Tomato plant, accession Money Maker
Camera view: vertical (180 deg); turntable rotation: 300 degrees
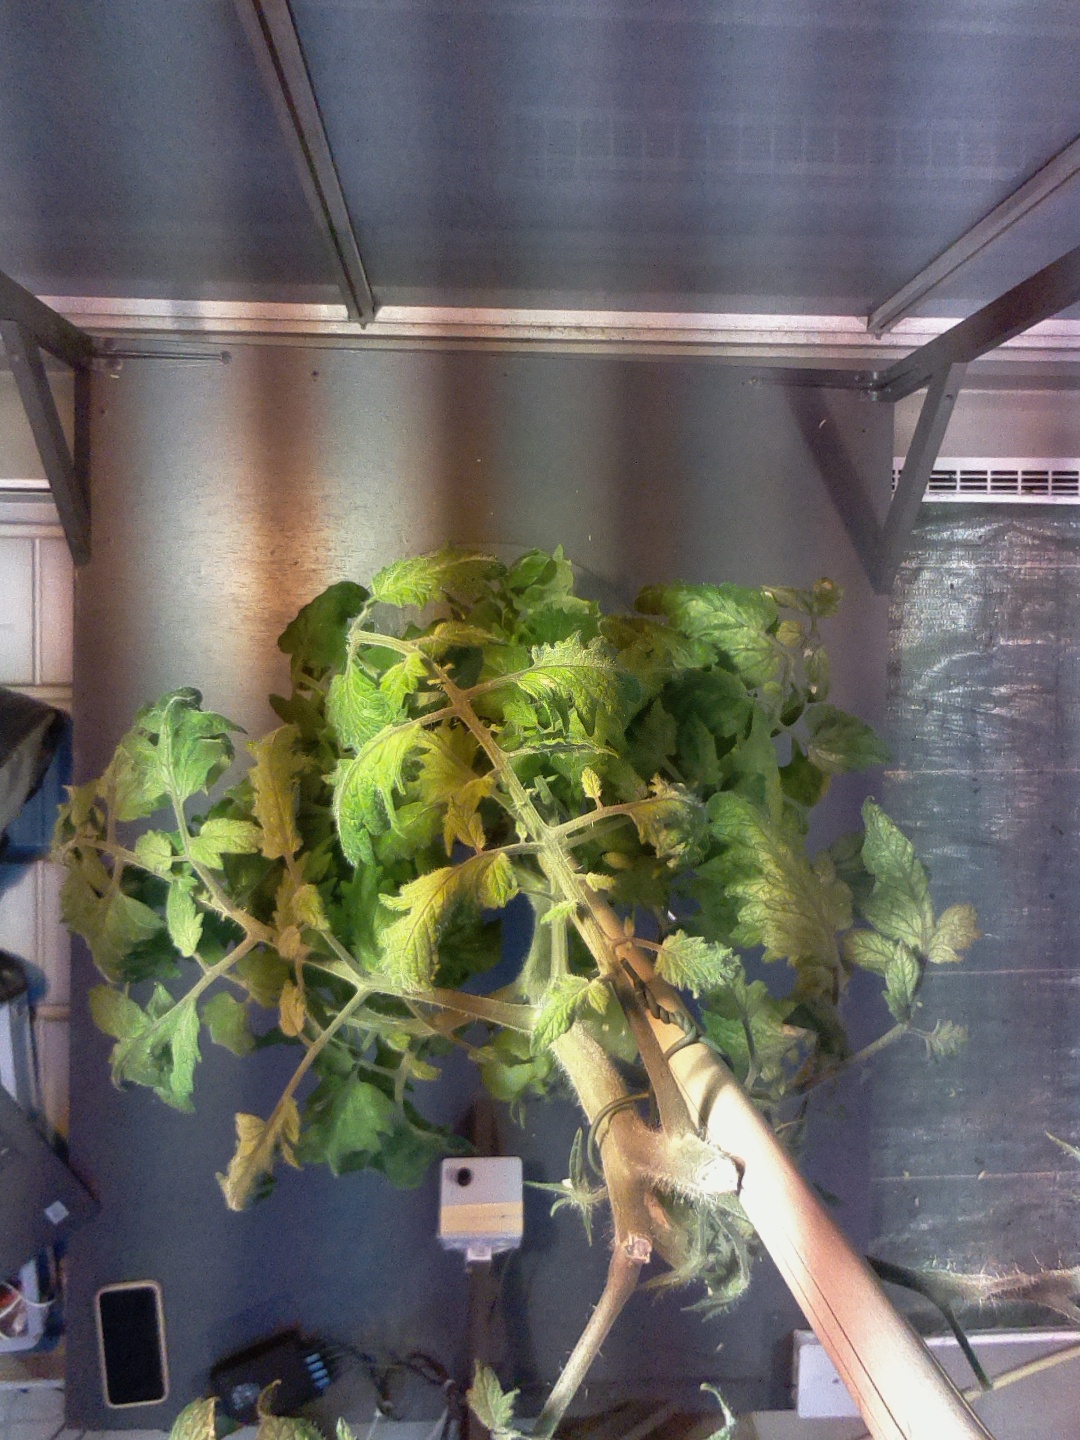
BBCH growth stage 77: 70%-80% of final fruit size